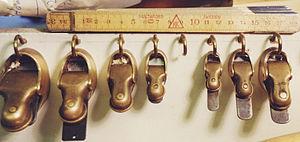
Le violon est un instrument de musique à cordes frottées. Constitué de 71 éléments de bois collés ou assemblés les uns aux autres, il possède quatre cordes accordées généralement à la quinte, que l'instrumentiste, appelé violoniste, frotte avec un archet ou pince avec l'index ou le pouce.